Cadeia do Aljube

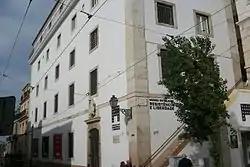
The building today as a museum

Cadeia do Aljube is a former prison in Lisbon, Portugal, now serving as a museum.